Nate Herbig

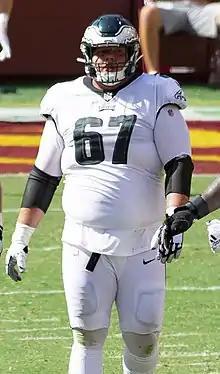
Herbig with the Philadelphia Eagles in 2020

Nathaniel William Herbig (born July 10, 1998) is an American former professional football player who was a guard for six seasons in the National Football League (NFL). He played college football for the Stanford Cardinal and signed with the Philadelphia Eagles as an undrafted free agent in 2019. Herbig also played for the New York Jets and Pittsburgh Steelers.